Ewe drumming

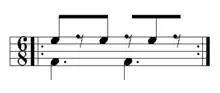
Three-over-two cross-rhythm.

The following bell pattern is used in the Ewe rhythm kadodo. The 24-pulse pattern "crosses" the barline, contradicting the meter with three sets of five strokes, across eight main beats (two measures of four main beats each). The three single strokes are muted.